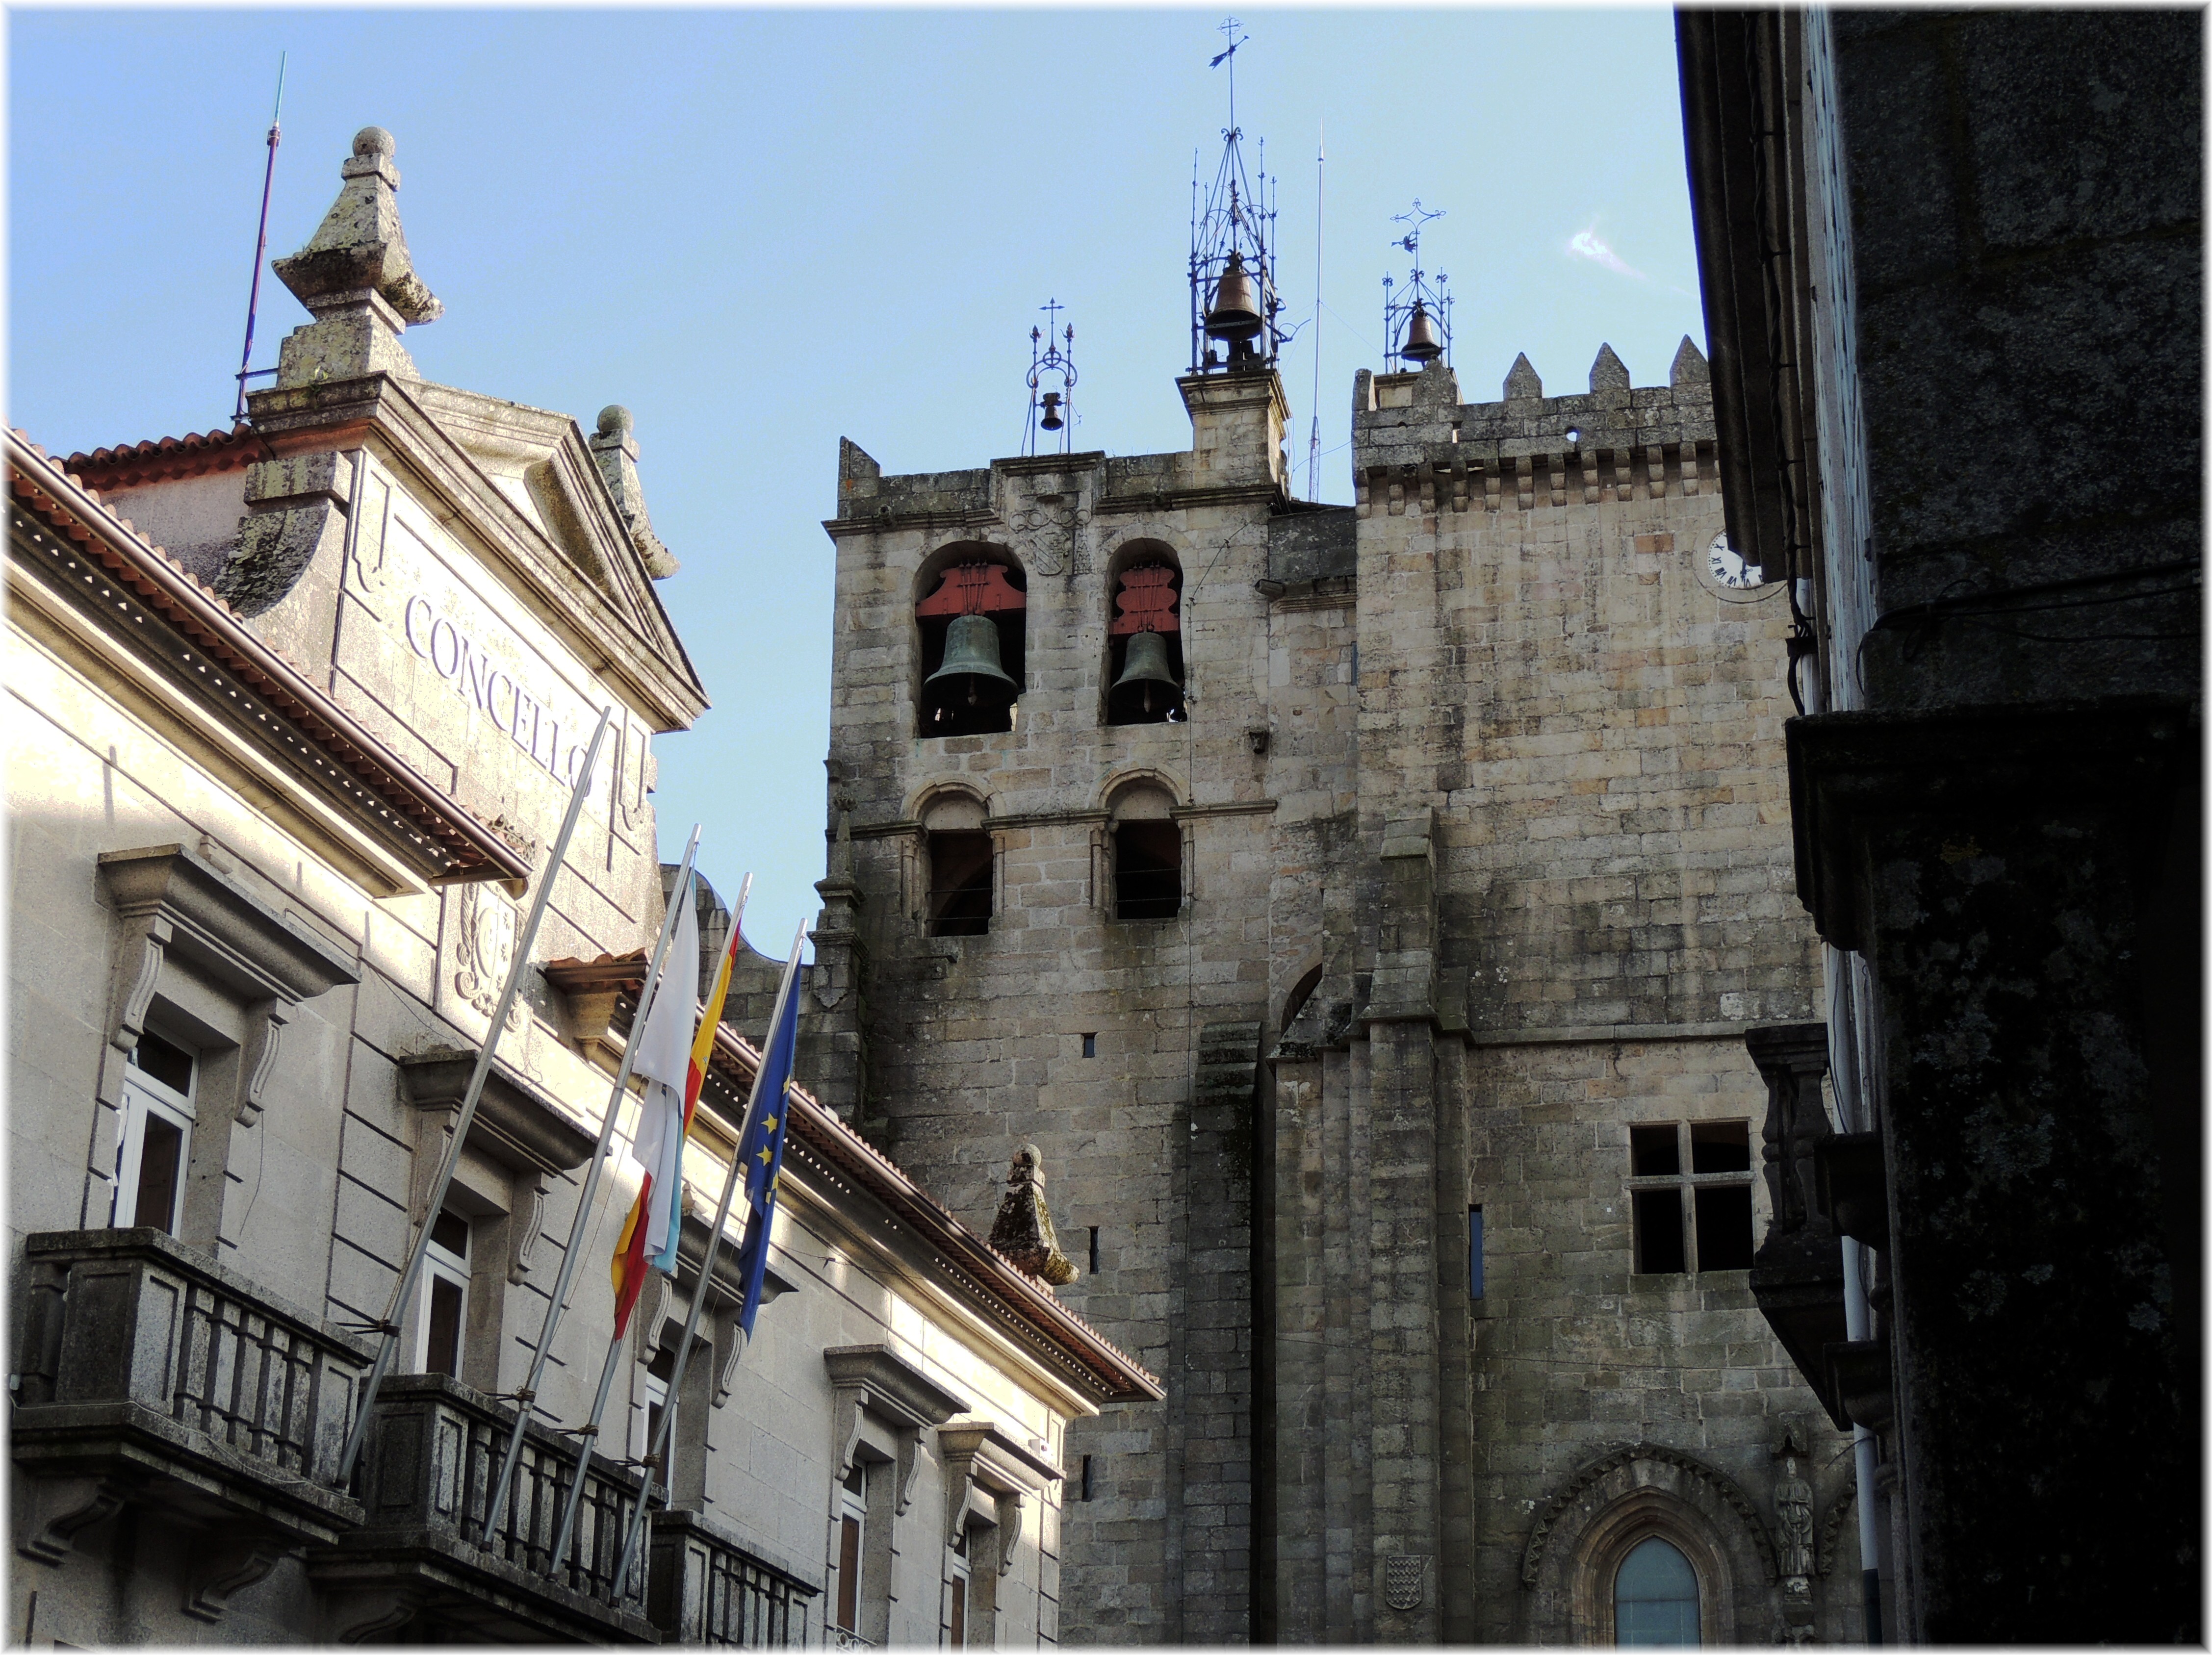
town, building, europe, landmark, facade, cathedral, tourism, waterway, place of worship, spain, espagne, europa, monumento, iglesia, catedral, catedrales, galicia, pontevedra, pueblos, espanha, middle ages, espana, galiza, igrexa, galice, iglesias, igrexas, pobos, monumentos, tuy, provinciapontevedra, provinciadepontevedra, tours